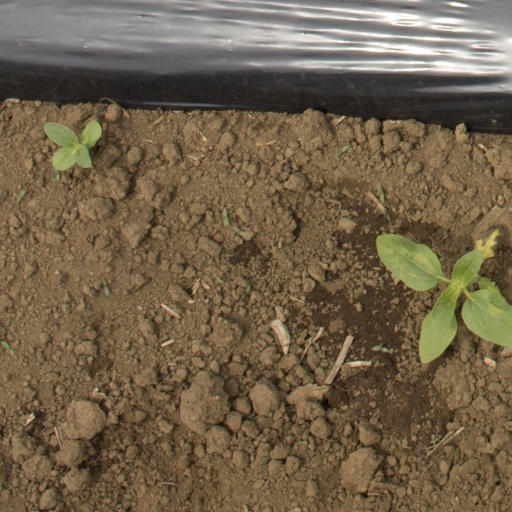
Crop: Jerusalem artichoke